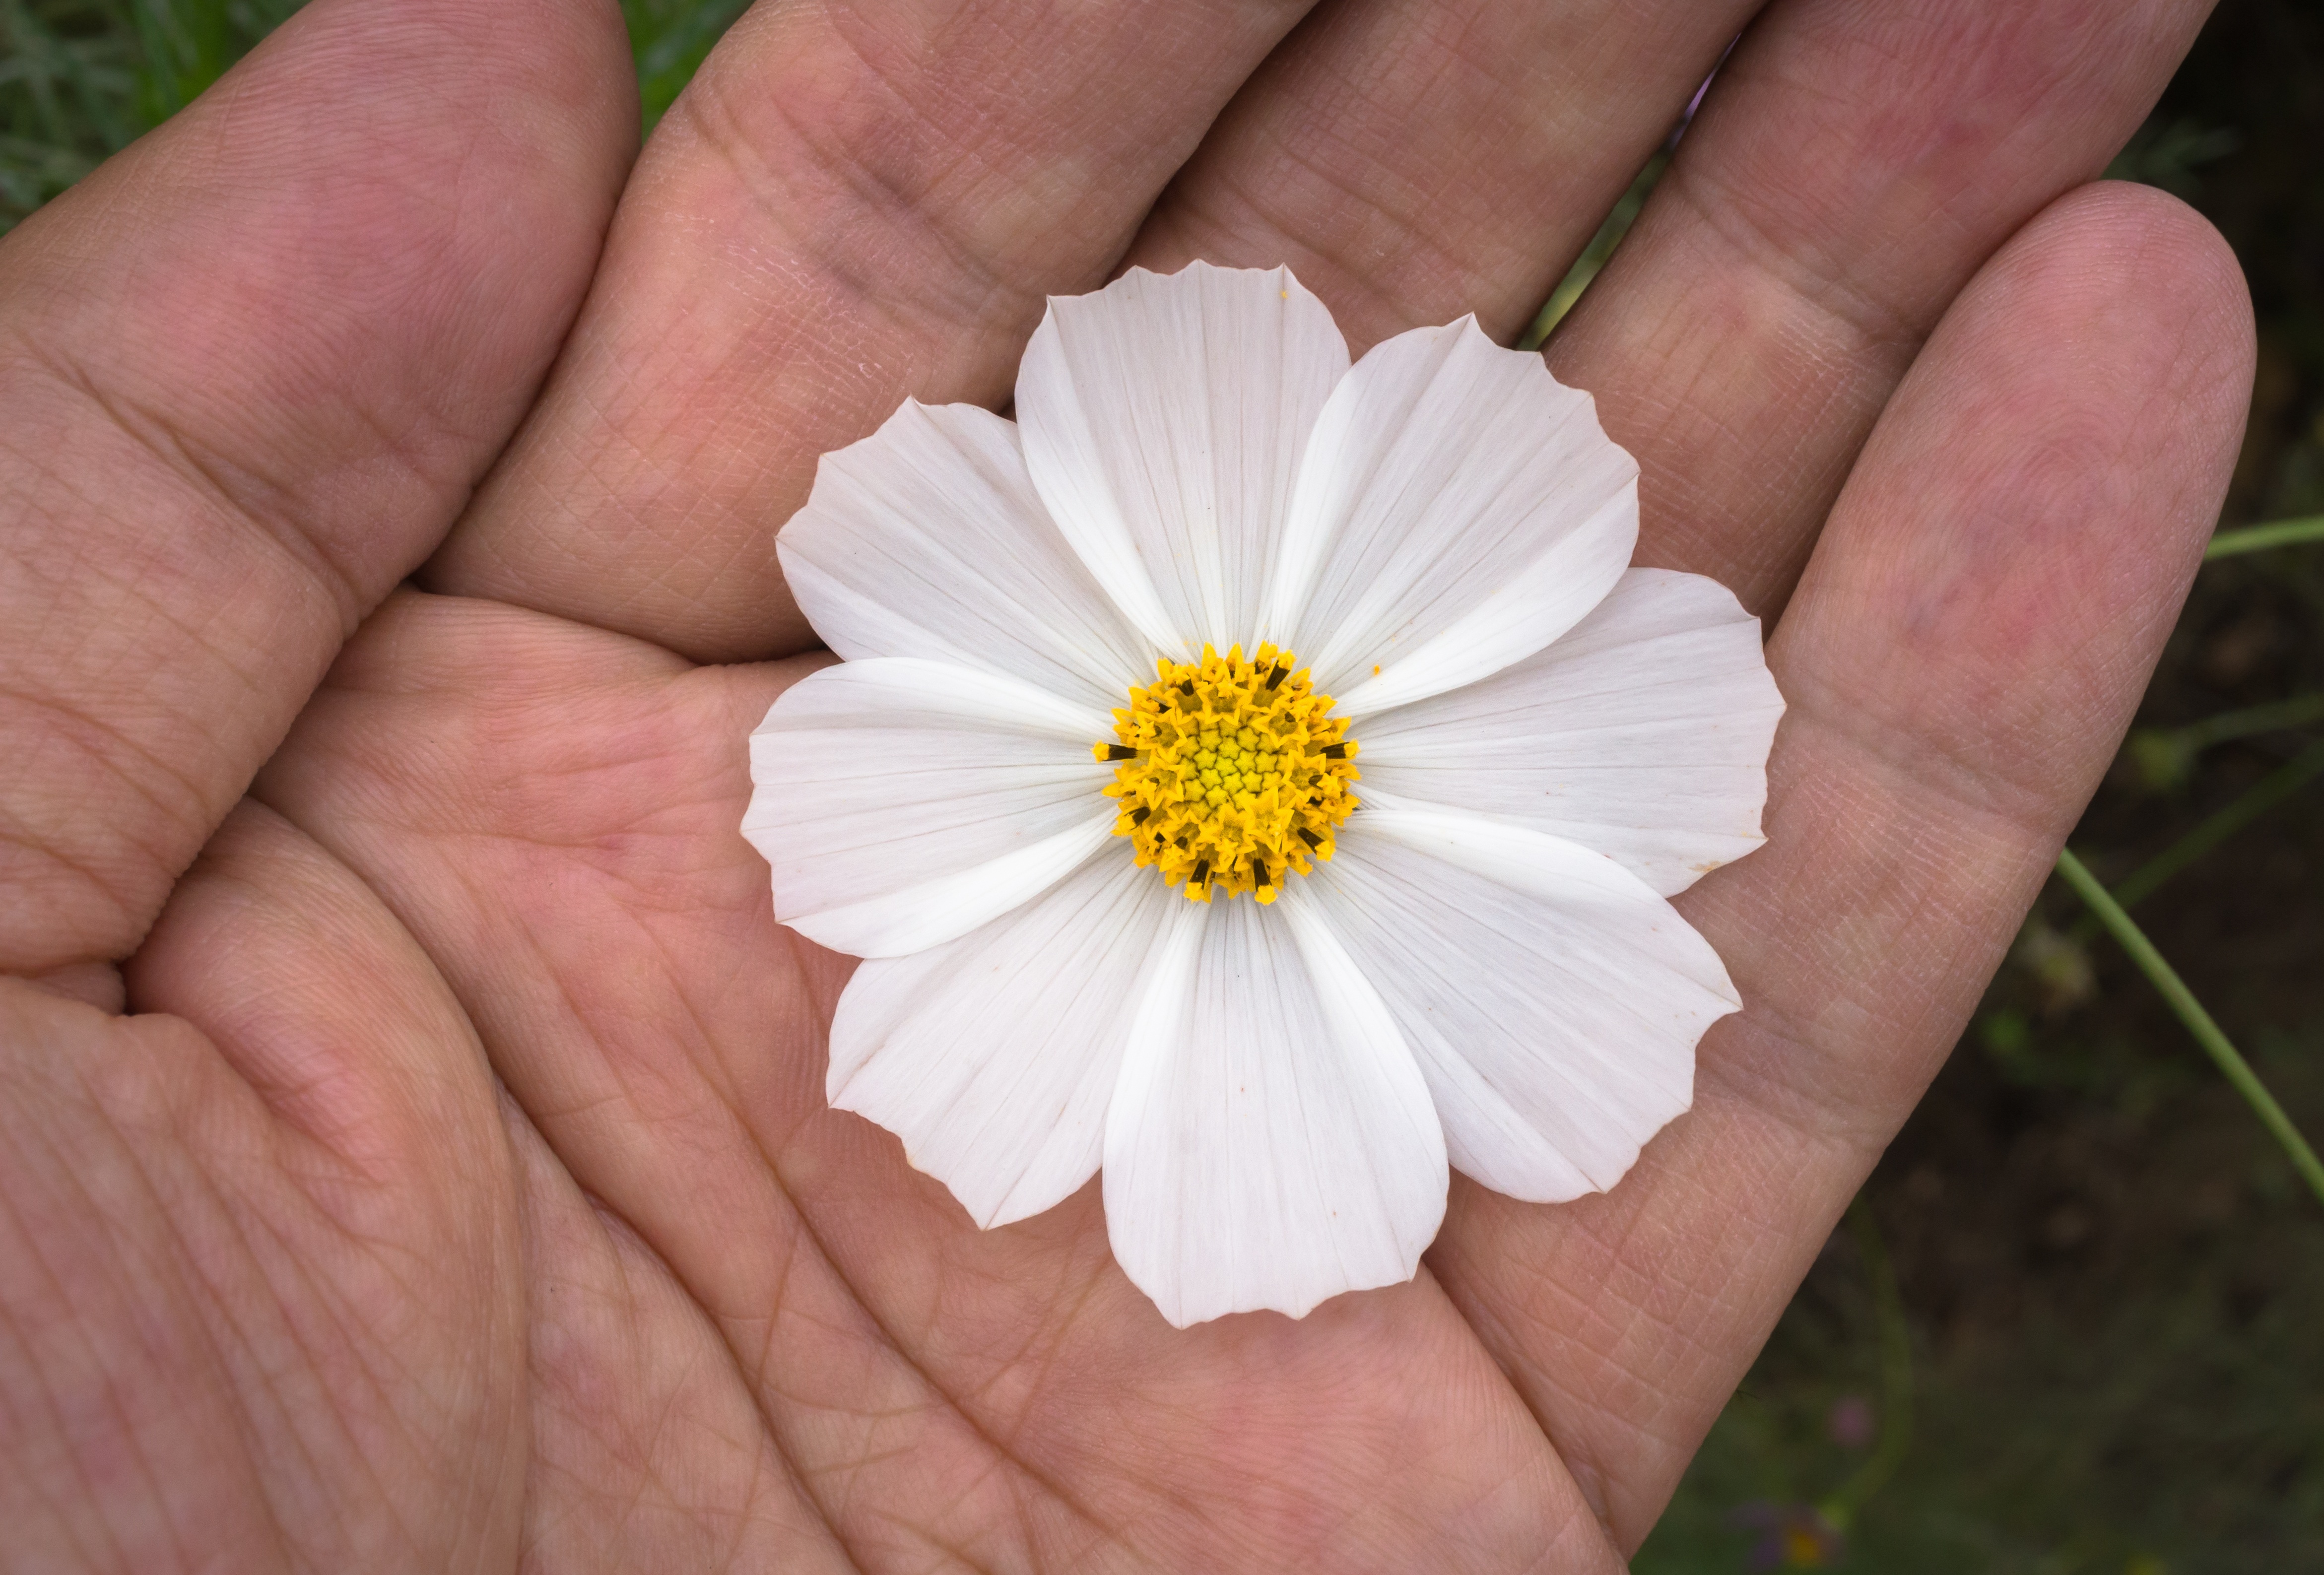
hand, nature, blossom, plant, white, cosmos, flower, petal, daisy, autumn, botany, garden, flora, plants, wildflower, flowers, close up, bright, beauty, beautiful, macro photography, hwasaham, flower tree, flowering plant, daisy family, flower gardens, flower horn, oxeye daisy, land plant, garden cosmos